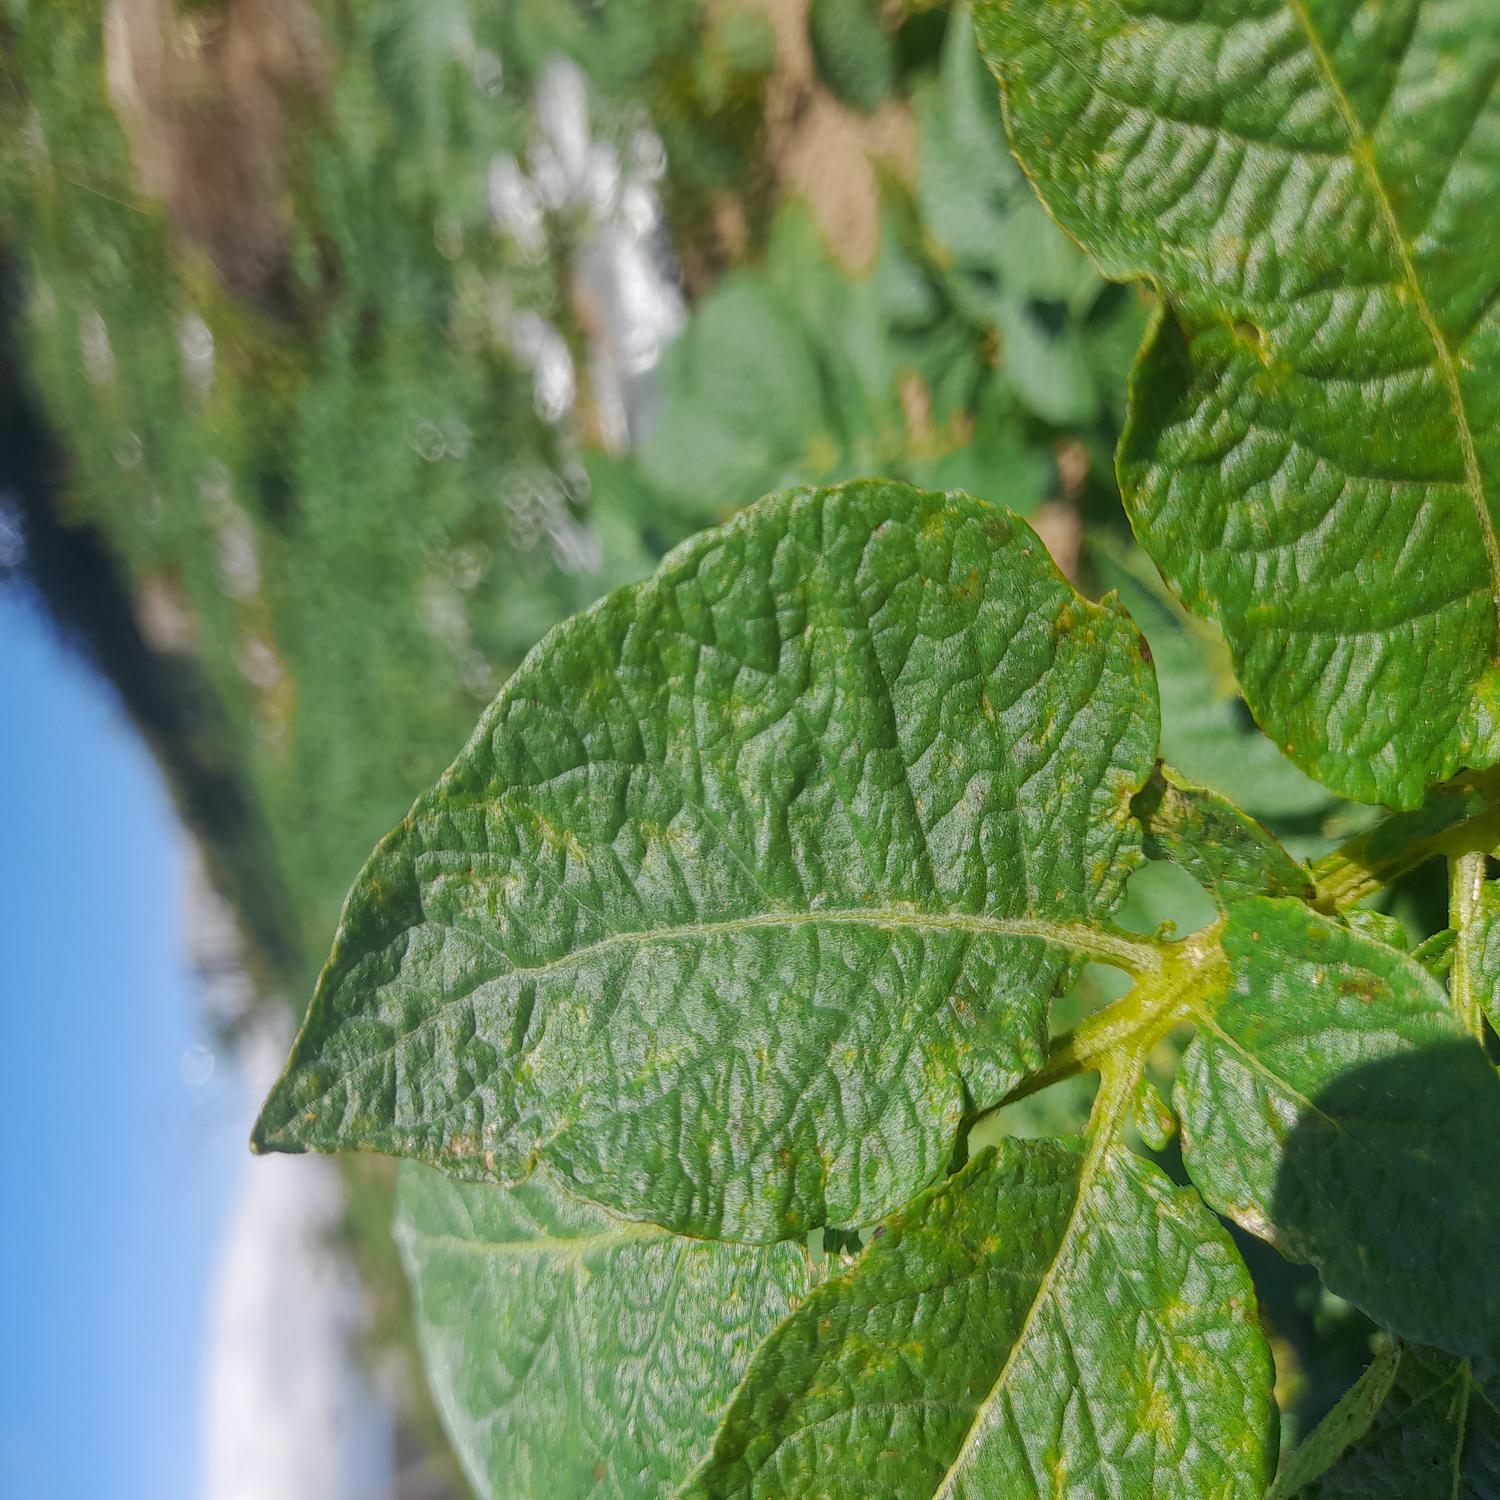
Label: Virus